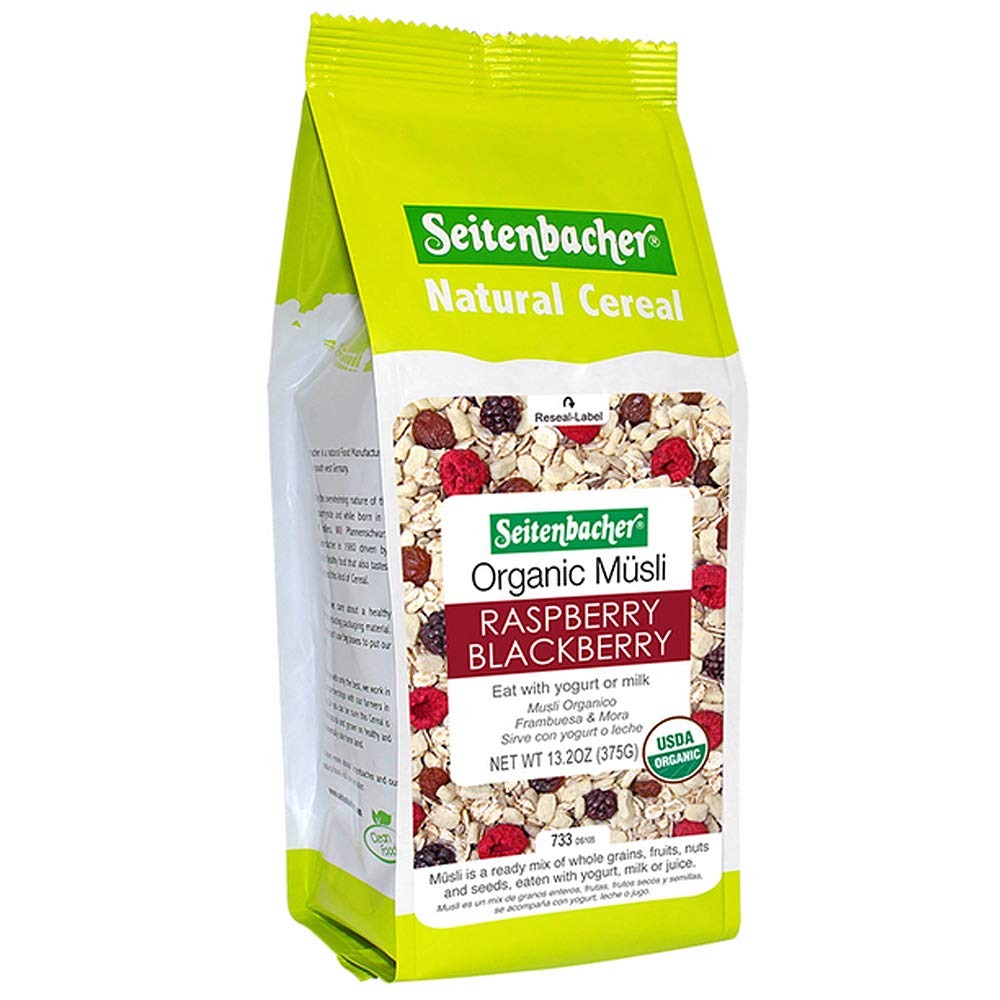
Item Name: Seitenbacher Muesli Organic Oat, Barley, Raspberry and Blackberry Muesli, Wheat Free, 3 Pack 13.2-Ounce Bags, made in Germany
Bullet Point: Seitenbacher Muesli #22 Organic Oat , Barley, Almonds and Raspberries Muesli, Wheat Free, 16-Ounce, made in Germany
Product Description: Contains USDA certified organic oat and barley flakes, whole organic almonds and raspberries which give the muesli a rich and satisfying flavor. The GMO-free grains are sourced primarily from local fields in the Swabia and the Black Forest area of Germany. An authentic, nutritious breakfast treat. The family-run producer specializes on organic, natural and nutritional cereal products.
Value: 3.0
Unit: Count

Price: 25.34